Chōsen Railway Class 630

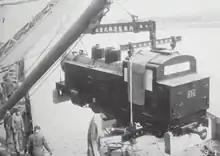
Engine number 634 being loaded onto a ship for delivery.

The Class 630 was a class of steam tank locomotives with 2-6-2 wheel arrangement operated by the Chōsen Railway in colonial Korea. The first five were built for the company by Kisha Seizō of Japan for use on the railway's Hwanghae Line; they were numbered 630 through 634 (works numbers 1113-1117); these were joined by an unknown number built by Nippon Sharyō in the same year.